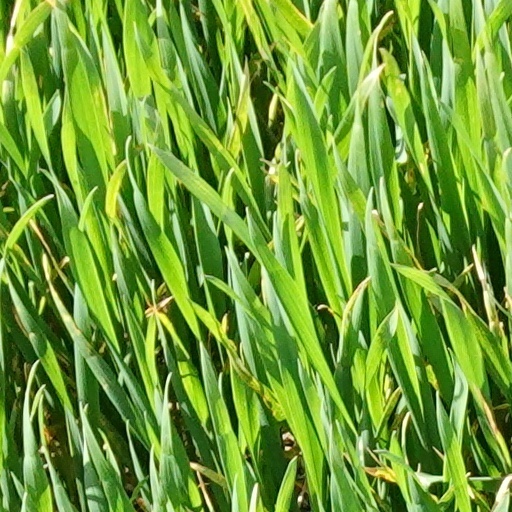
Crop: wheat